Bangladesh–India border

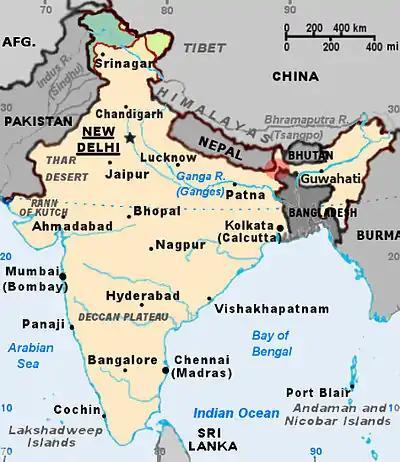
The border has a narrow strip known as the Siliguri Corridor

The Bangladesh–India border, known locally as the Radcliffe line, is an international border running between the republics of Bangladesh and India. Six Bangladeshi divisions and five Indian states lie along the border.